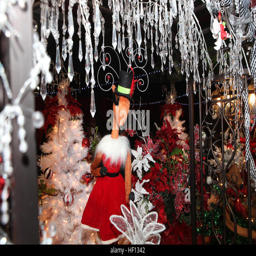
a spread of decorations adorns the entrance